The Wild Party (1929 film)

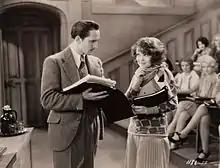
Fredric March and Clara Bow

The Wild Party is a 1929 American pre-Code film directed by Dorothy Arzner and starring Clara Bow and Fredric March. Released by Paramount Pictures, it is known as Bow's first talkie. It is the fifth film directed by Arzner and the earliest surviving film in her work as a director.